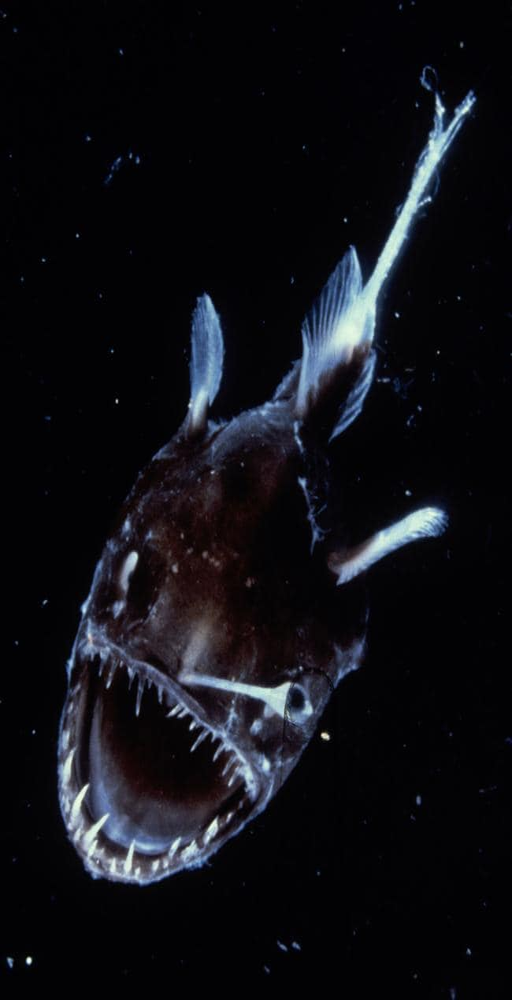
ambush predator ... when a smaller fish or squid approaches , its huge jaws inhale the prey caught in its sharp teeth .